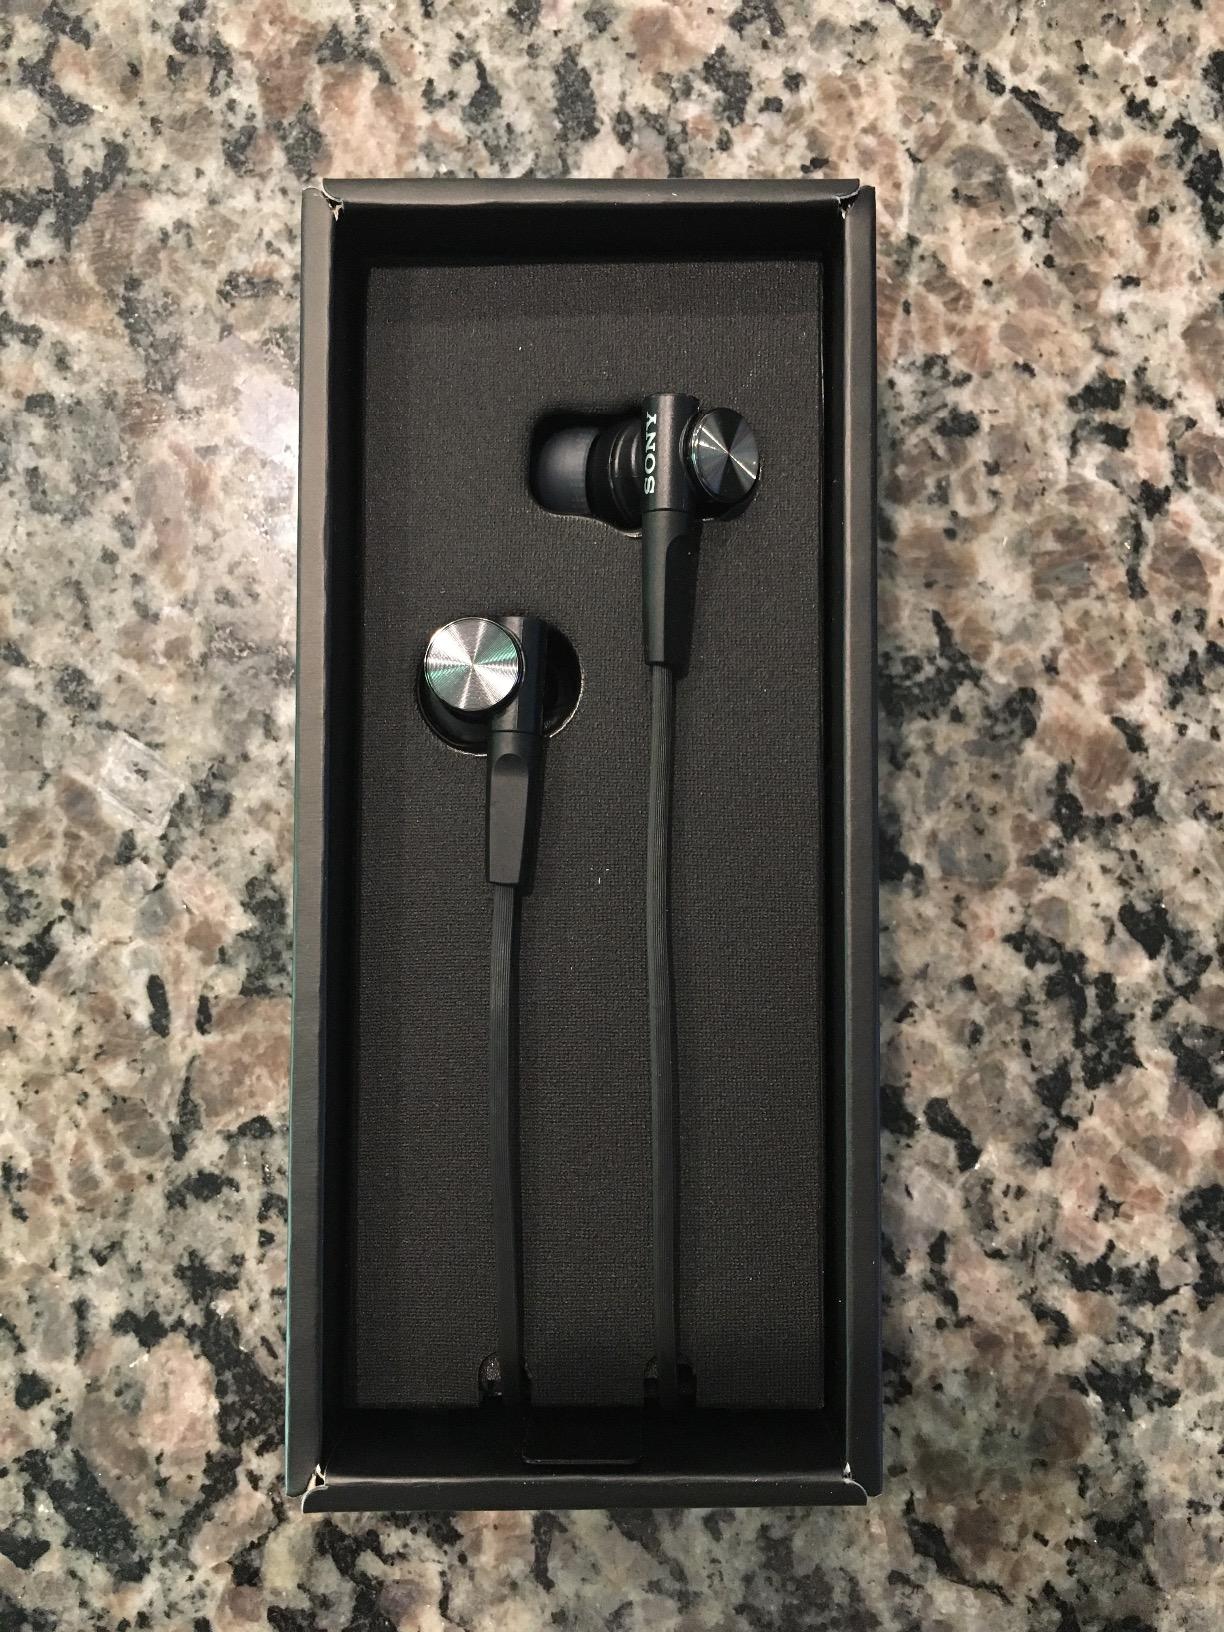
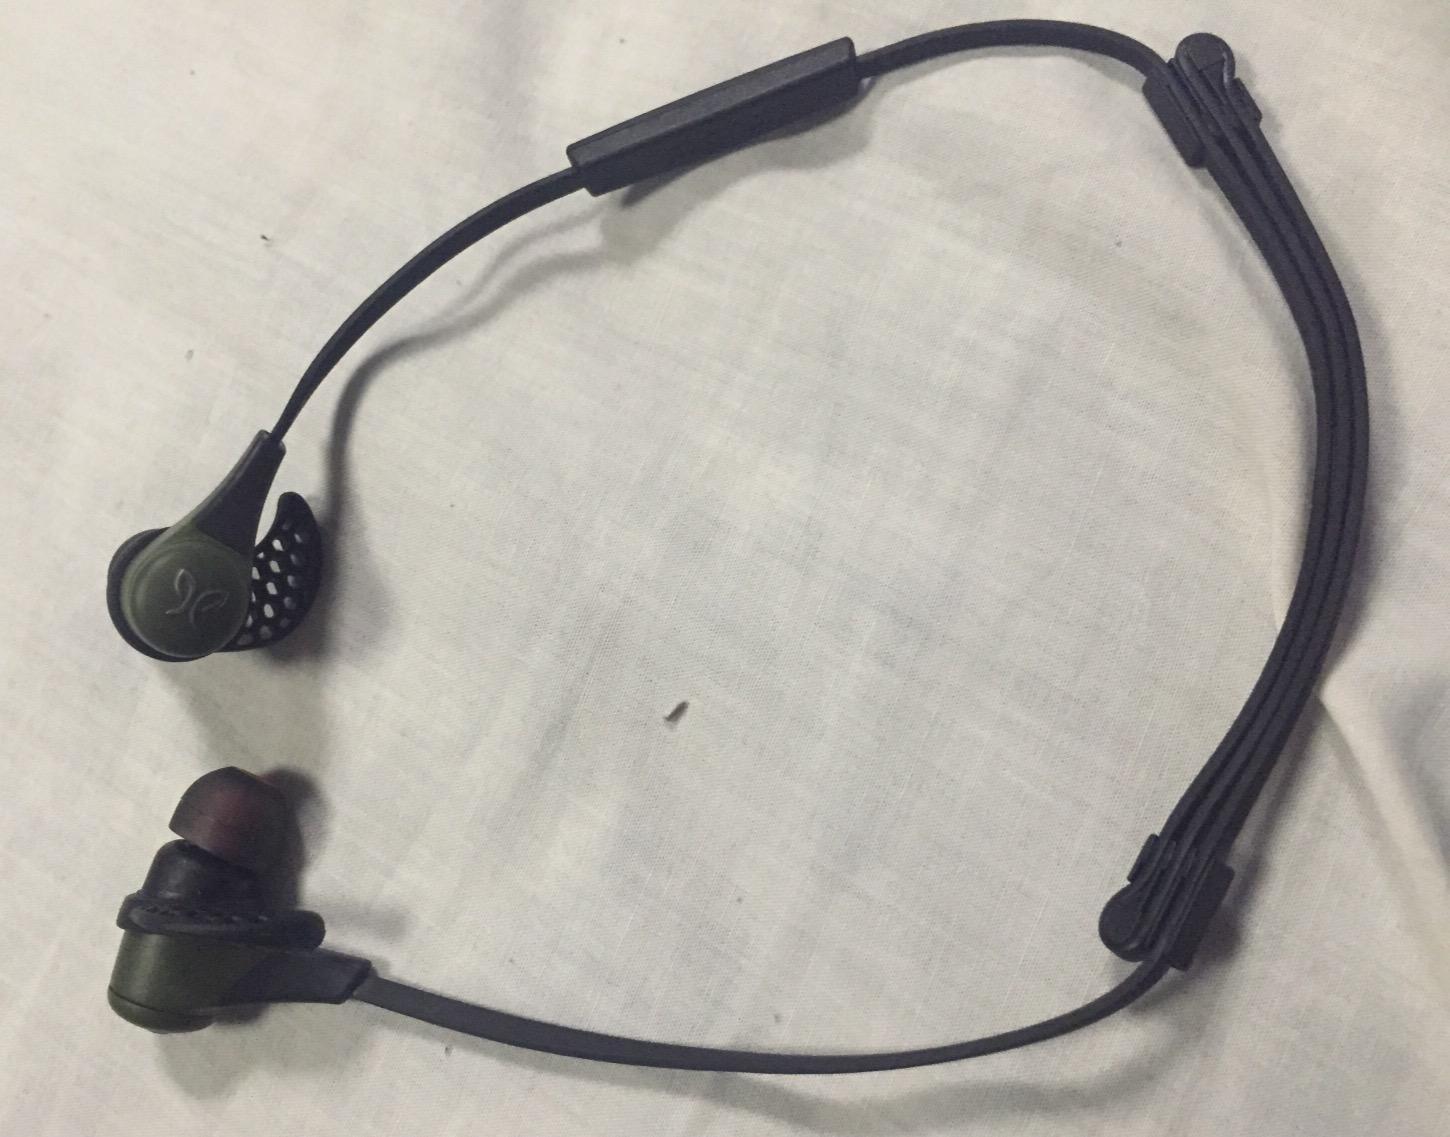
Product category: headphones
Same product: no